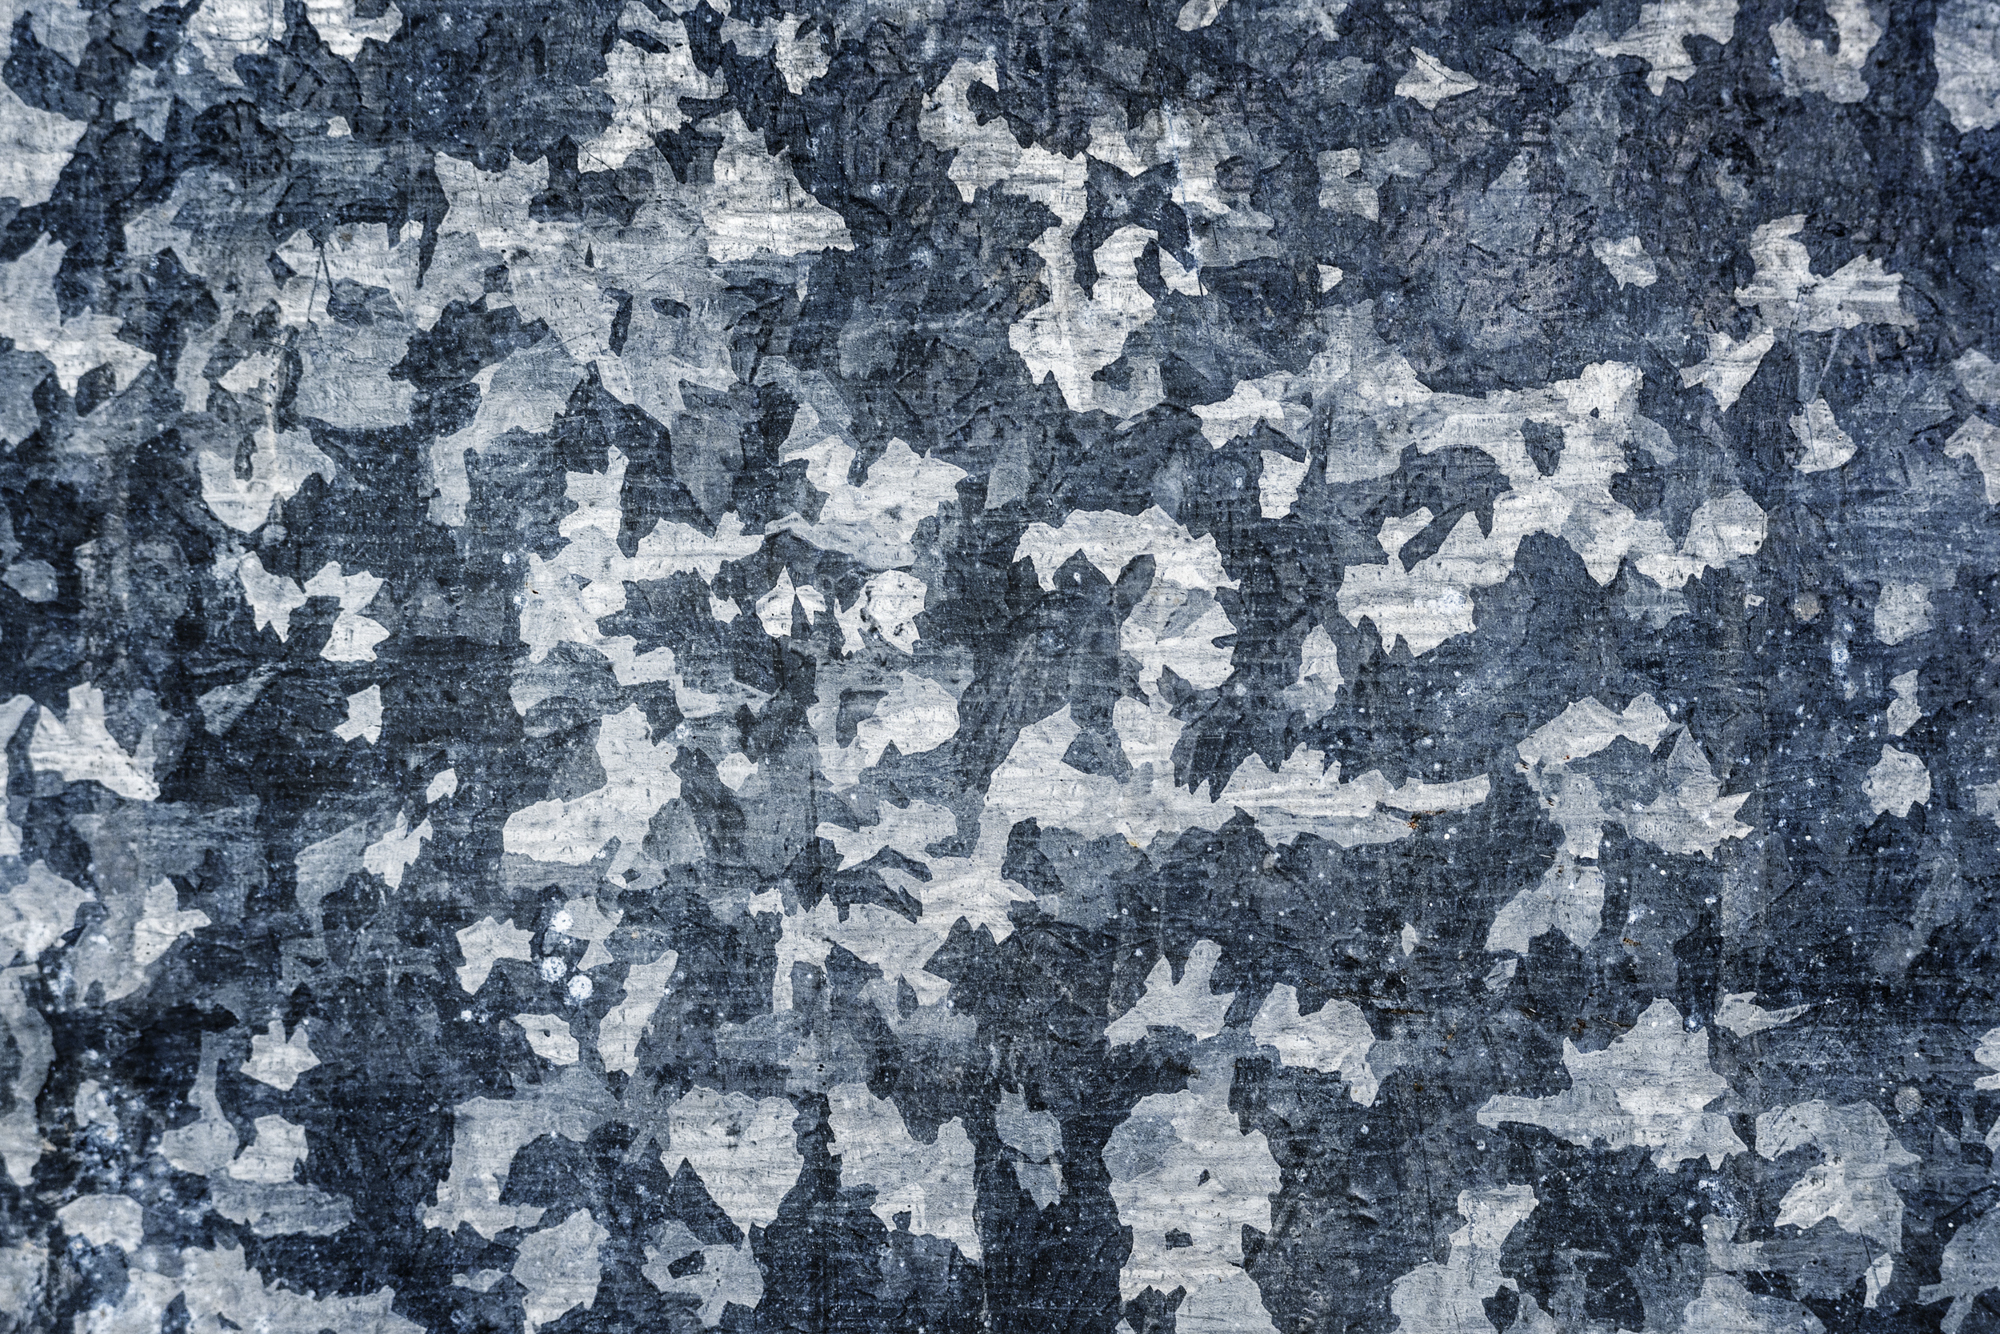
attractive, backdrop, background, color, copy space, decor, decorate, decoration, design space, isolated, pained, pattern, surface, texture, textured, wall, wallpaper, black and white, monochrome photography, textile, monochrome, design, tree